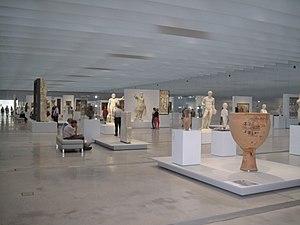
vue générale de la Galerie du Temps
Le Louvre-Lens est un établissement public de coopération culturelle à caractère administratif fondé par le conseil régional du Nord-Pas-de-Calais, le département du Pas-de-Calais, la communauté d’agglomération de Lens-Liévin, la ville de Lens et le musée du Louvre. Ce « deuxième Louvre » est situé à Lens dans le Pas-de-Calais, sa directrice est Marie Lavandier ; il s'agit d'un établissement autonome, lié au musée du Louvre parisien par une convention scientifique et culturelle.